Spa town

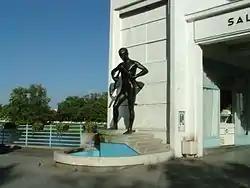
The statue of "The crutchbreaker" in the spa town Piešťany (Slovakia) – a symbol of balneotherapy

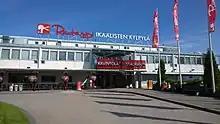
"Ikaalisten Kylpylä", a spa center in Ikaalinen, Pirkanmaa, Finland

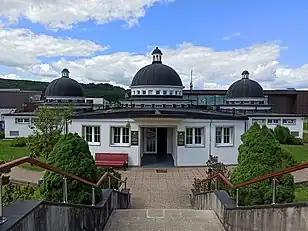

A spa town is a resort town based on a mineral spa (a developed mineral spring). Patrons visit spas to "take the waters" for their purported health benefits.